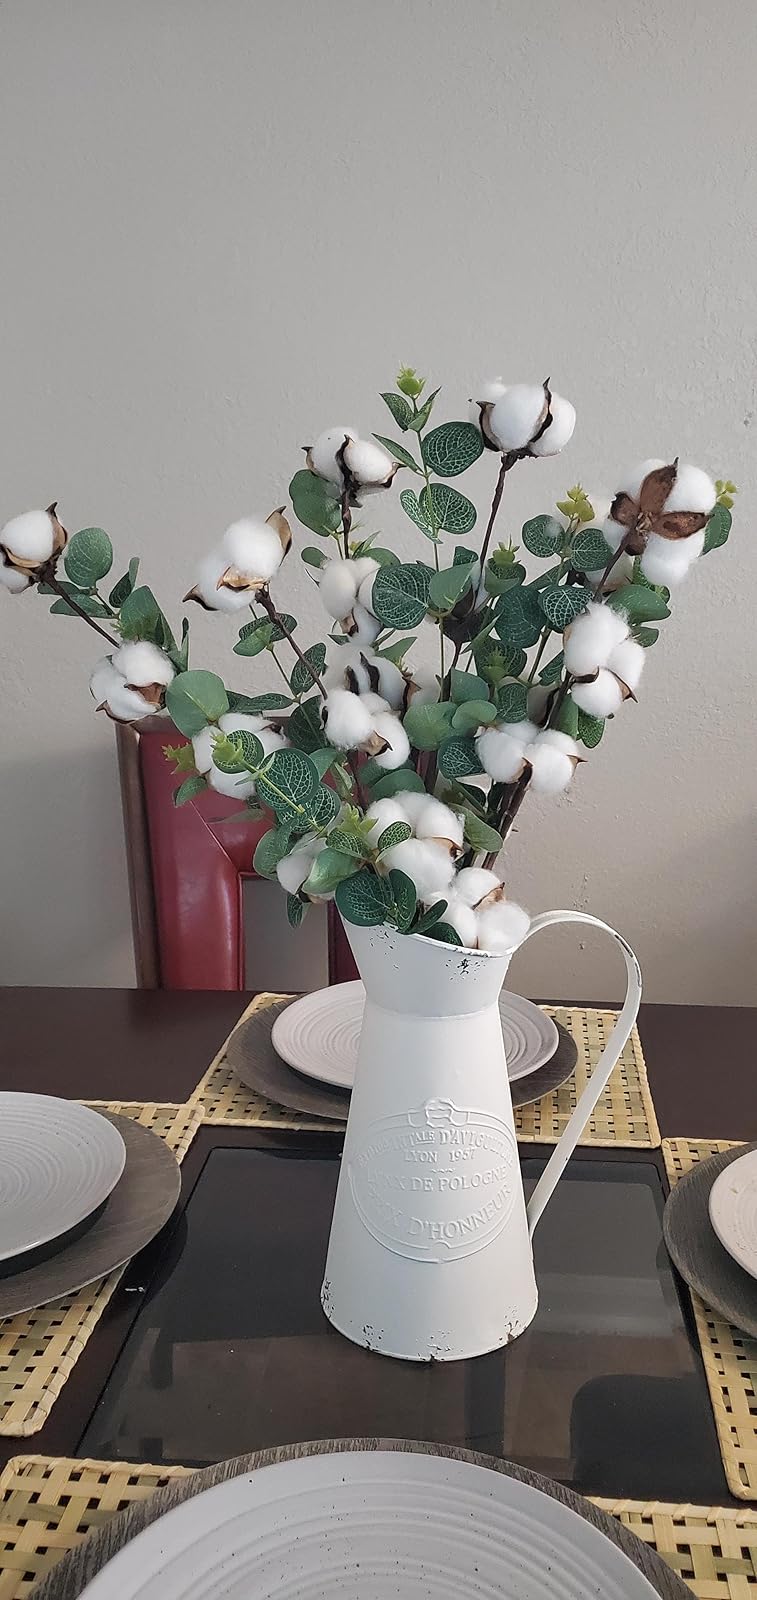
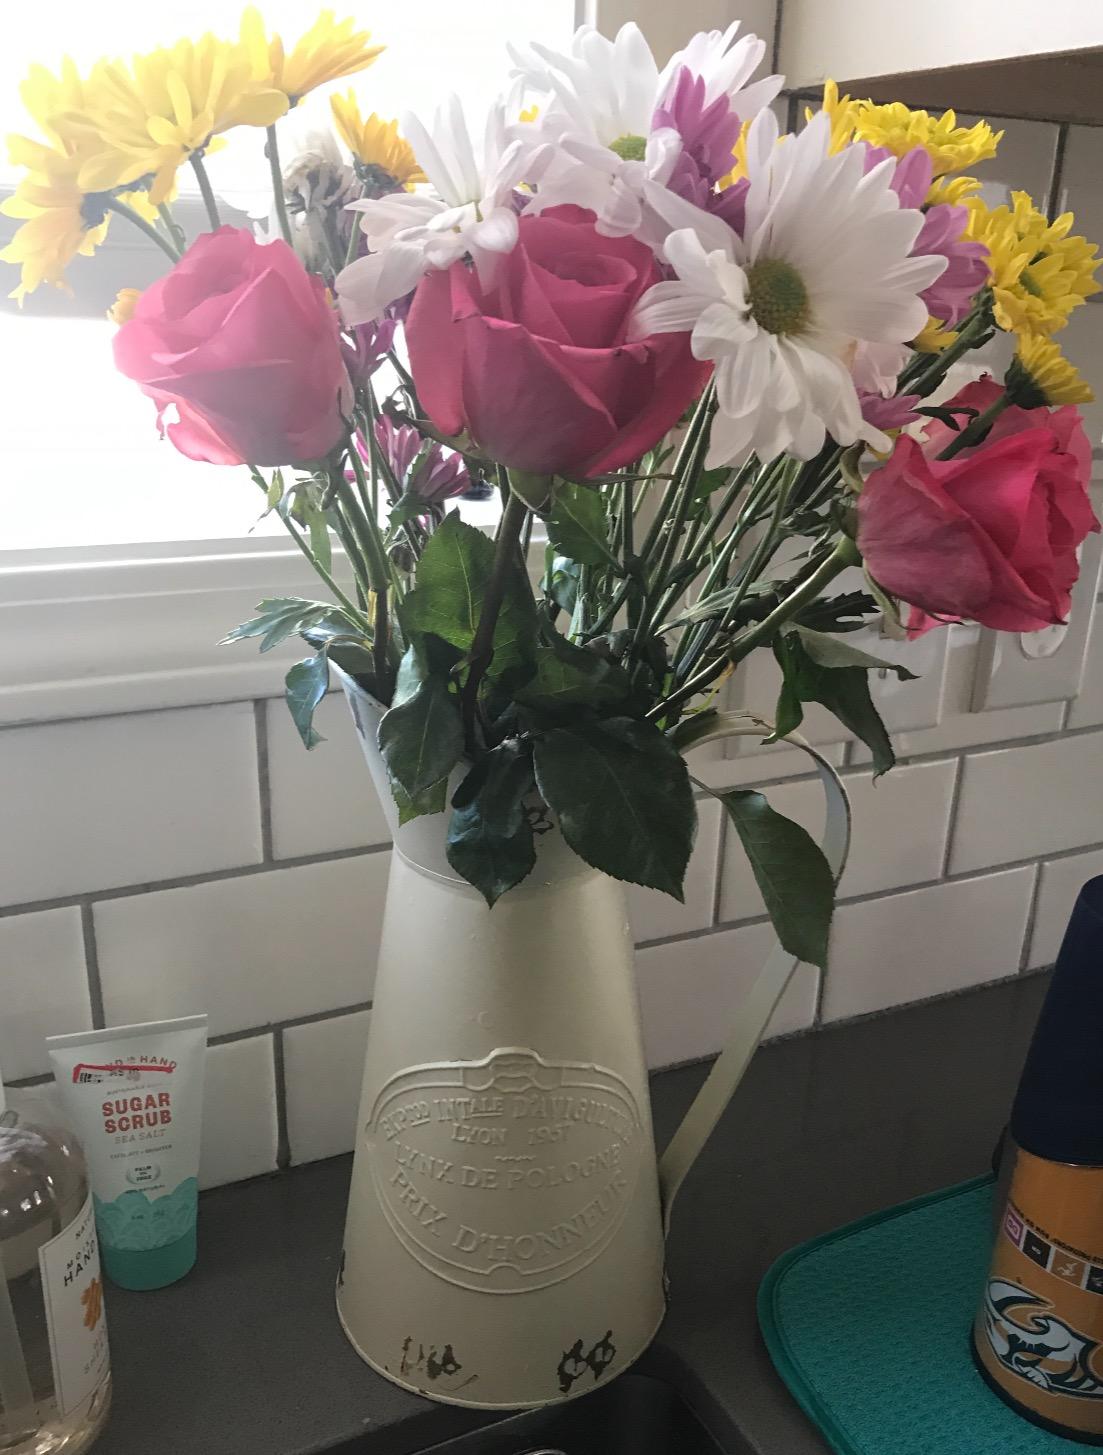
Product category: vase
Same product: yes